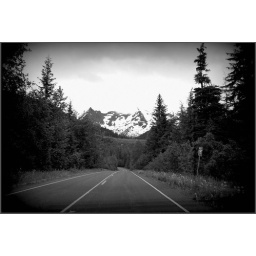
Alaska road trip in black and white